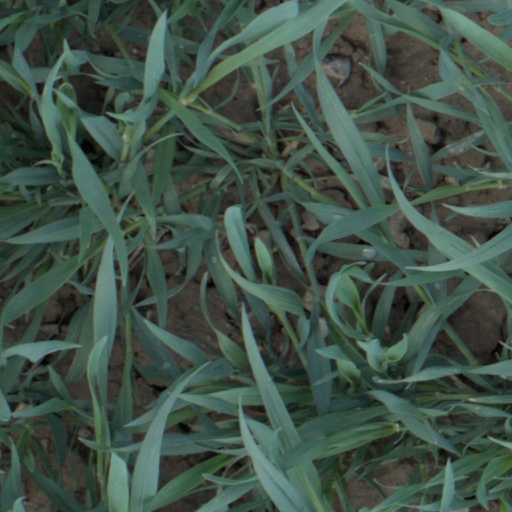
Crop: wheat